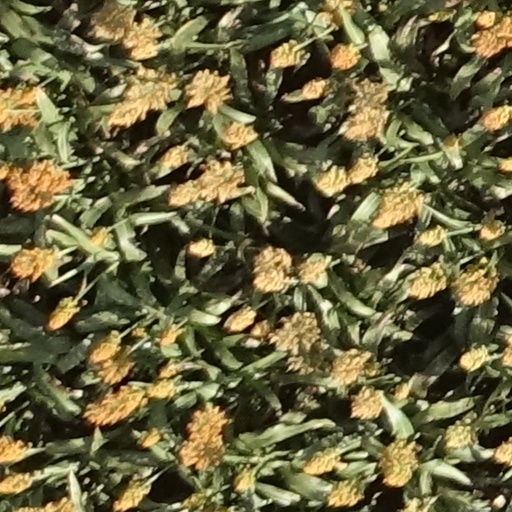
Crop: sorghum